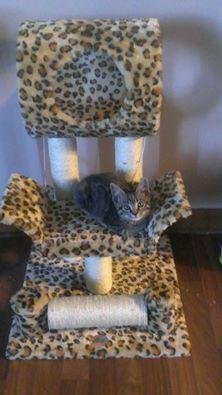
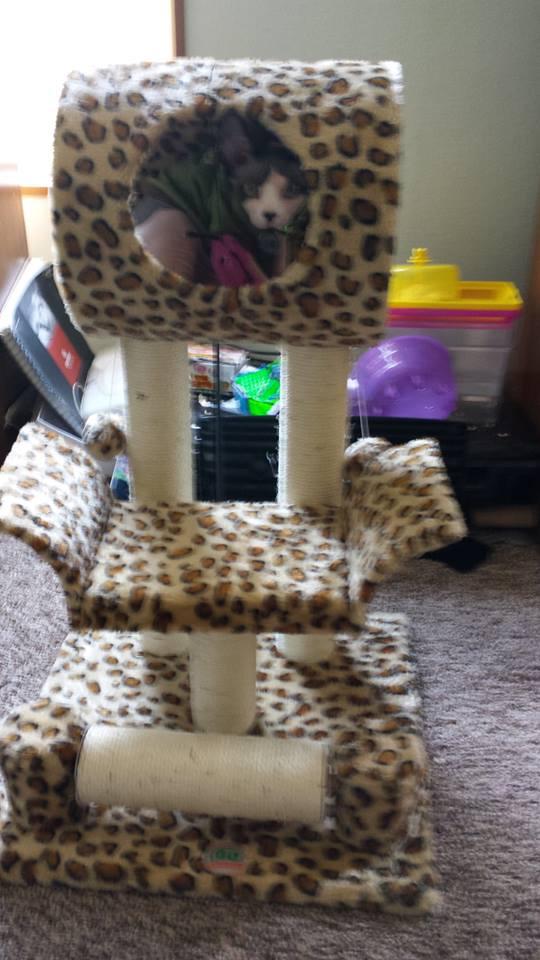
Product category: items_cat tree
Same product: yes